Bicester

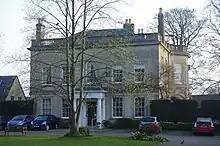

St. Edburg’s Church in Bicester was founded as a minster, perhaps in the mid-7th century after St. Birinus converted Cynegils, King of Wessex, following their meeting near Blewbury. The site was just east of the old Roman road between Dorchester and Towcester that passed through the former Roman town Alchester. The earliest church was probably a timber structure serving the inhabitants of the growing Saxon settlements on either side of the River Bure, and as a mission centre for the surrounding countryside. Archaeological excavations at Procter's Yard identified the ecclesiastical enclosure boundary, and a large cemetery of Saxon graves suggesting a much larger churchyard has been excavated on the site of the Catholic Church car park almost opposite St. Edburg's.